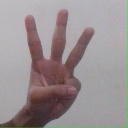
अक्षर: व